Col du Corbier

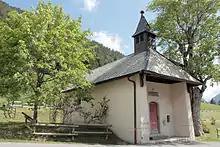
Col du corbier the Chapel our lady of sorrows

On the Bonnevaux territory, by the roadside about 5600 m below the pass, is the Chapelle Notre-Dame-des-Sept-Douleurs de Bonnevaux|or Our Lady of Sorrows registered in the cultural heritage's general inventory of the Rhône-Alpes region. Erected in 1844 by Rev. Girod, pastor of Bonnevaux, it was partially restored several times and fully restored in 1982. The bell of 1910 is called "the Virgin."